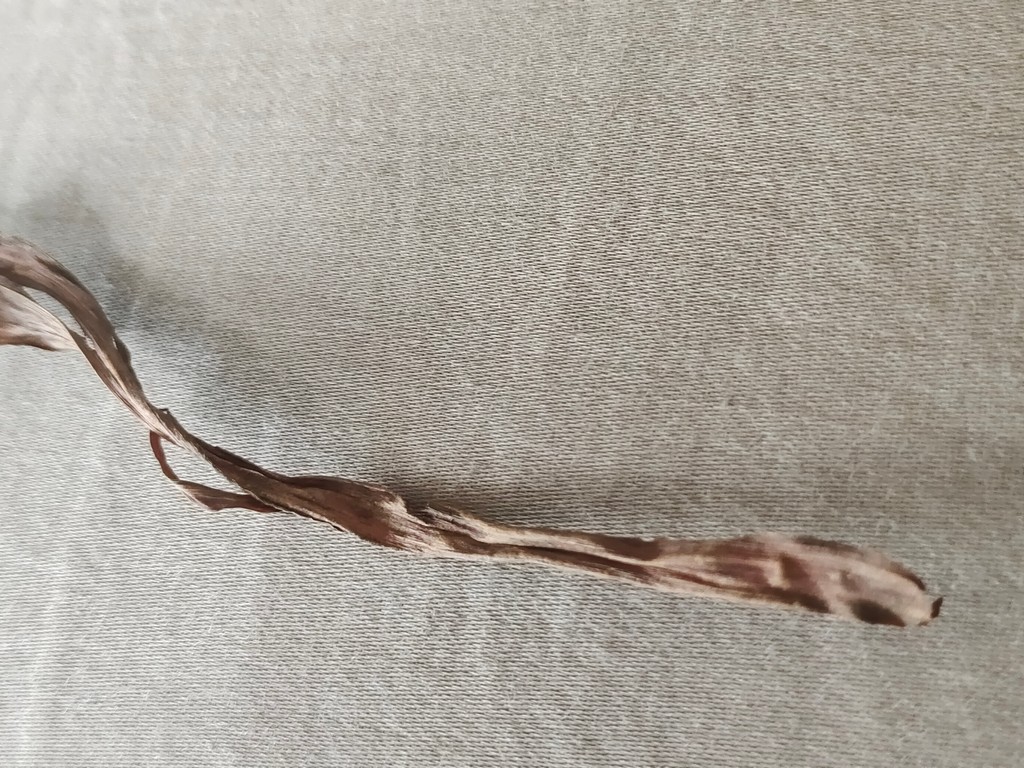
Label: Dried